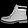
Label: Ankle boot